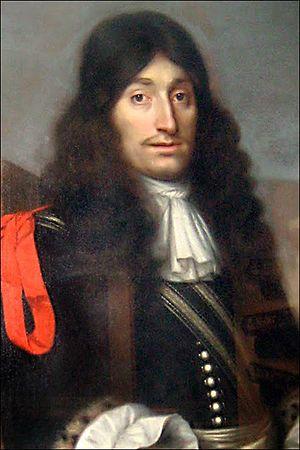
Henri de Tonti est un soldat italien, explorateur et commerçant de fourrure au service de la France.